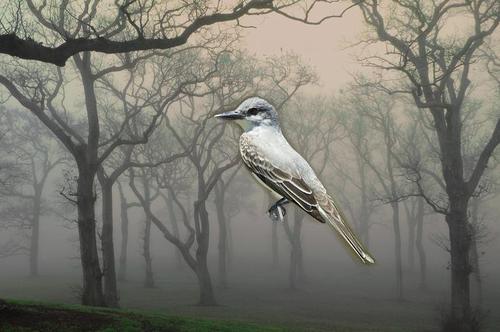
Bird species: Gray_Kingbird
Bird type: landbird
Background: land